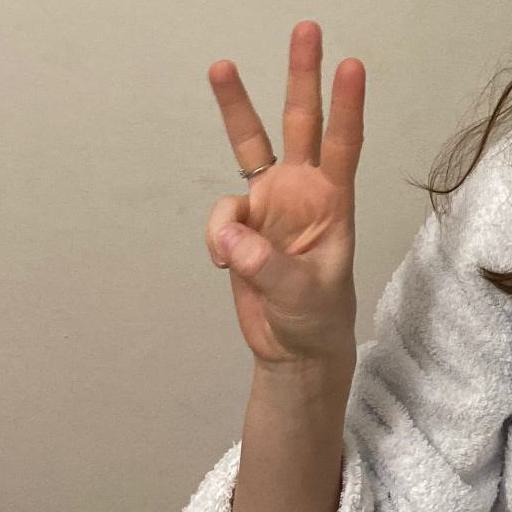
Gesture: three